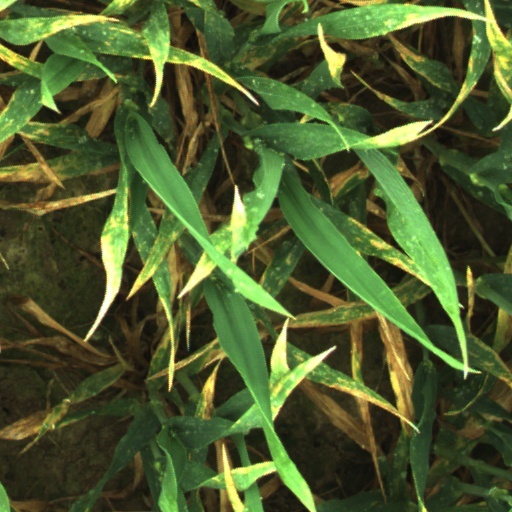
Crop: wheat